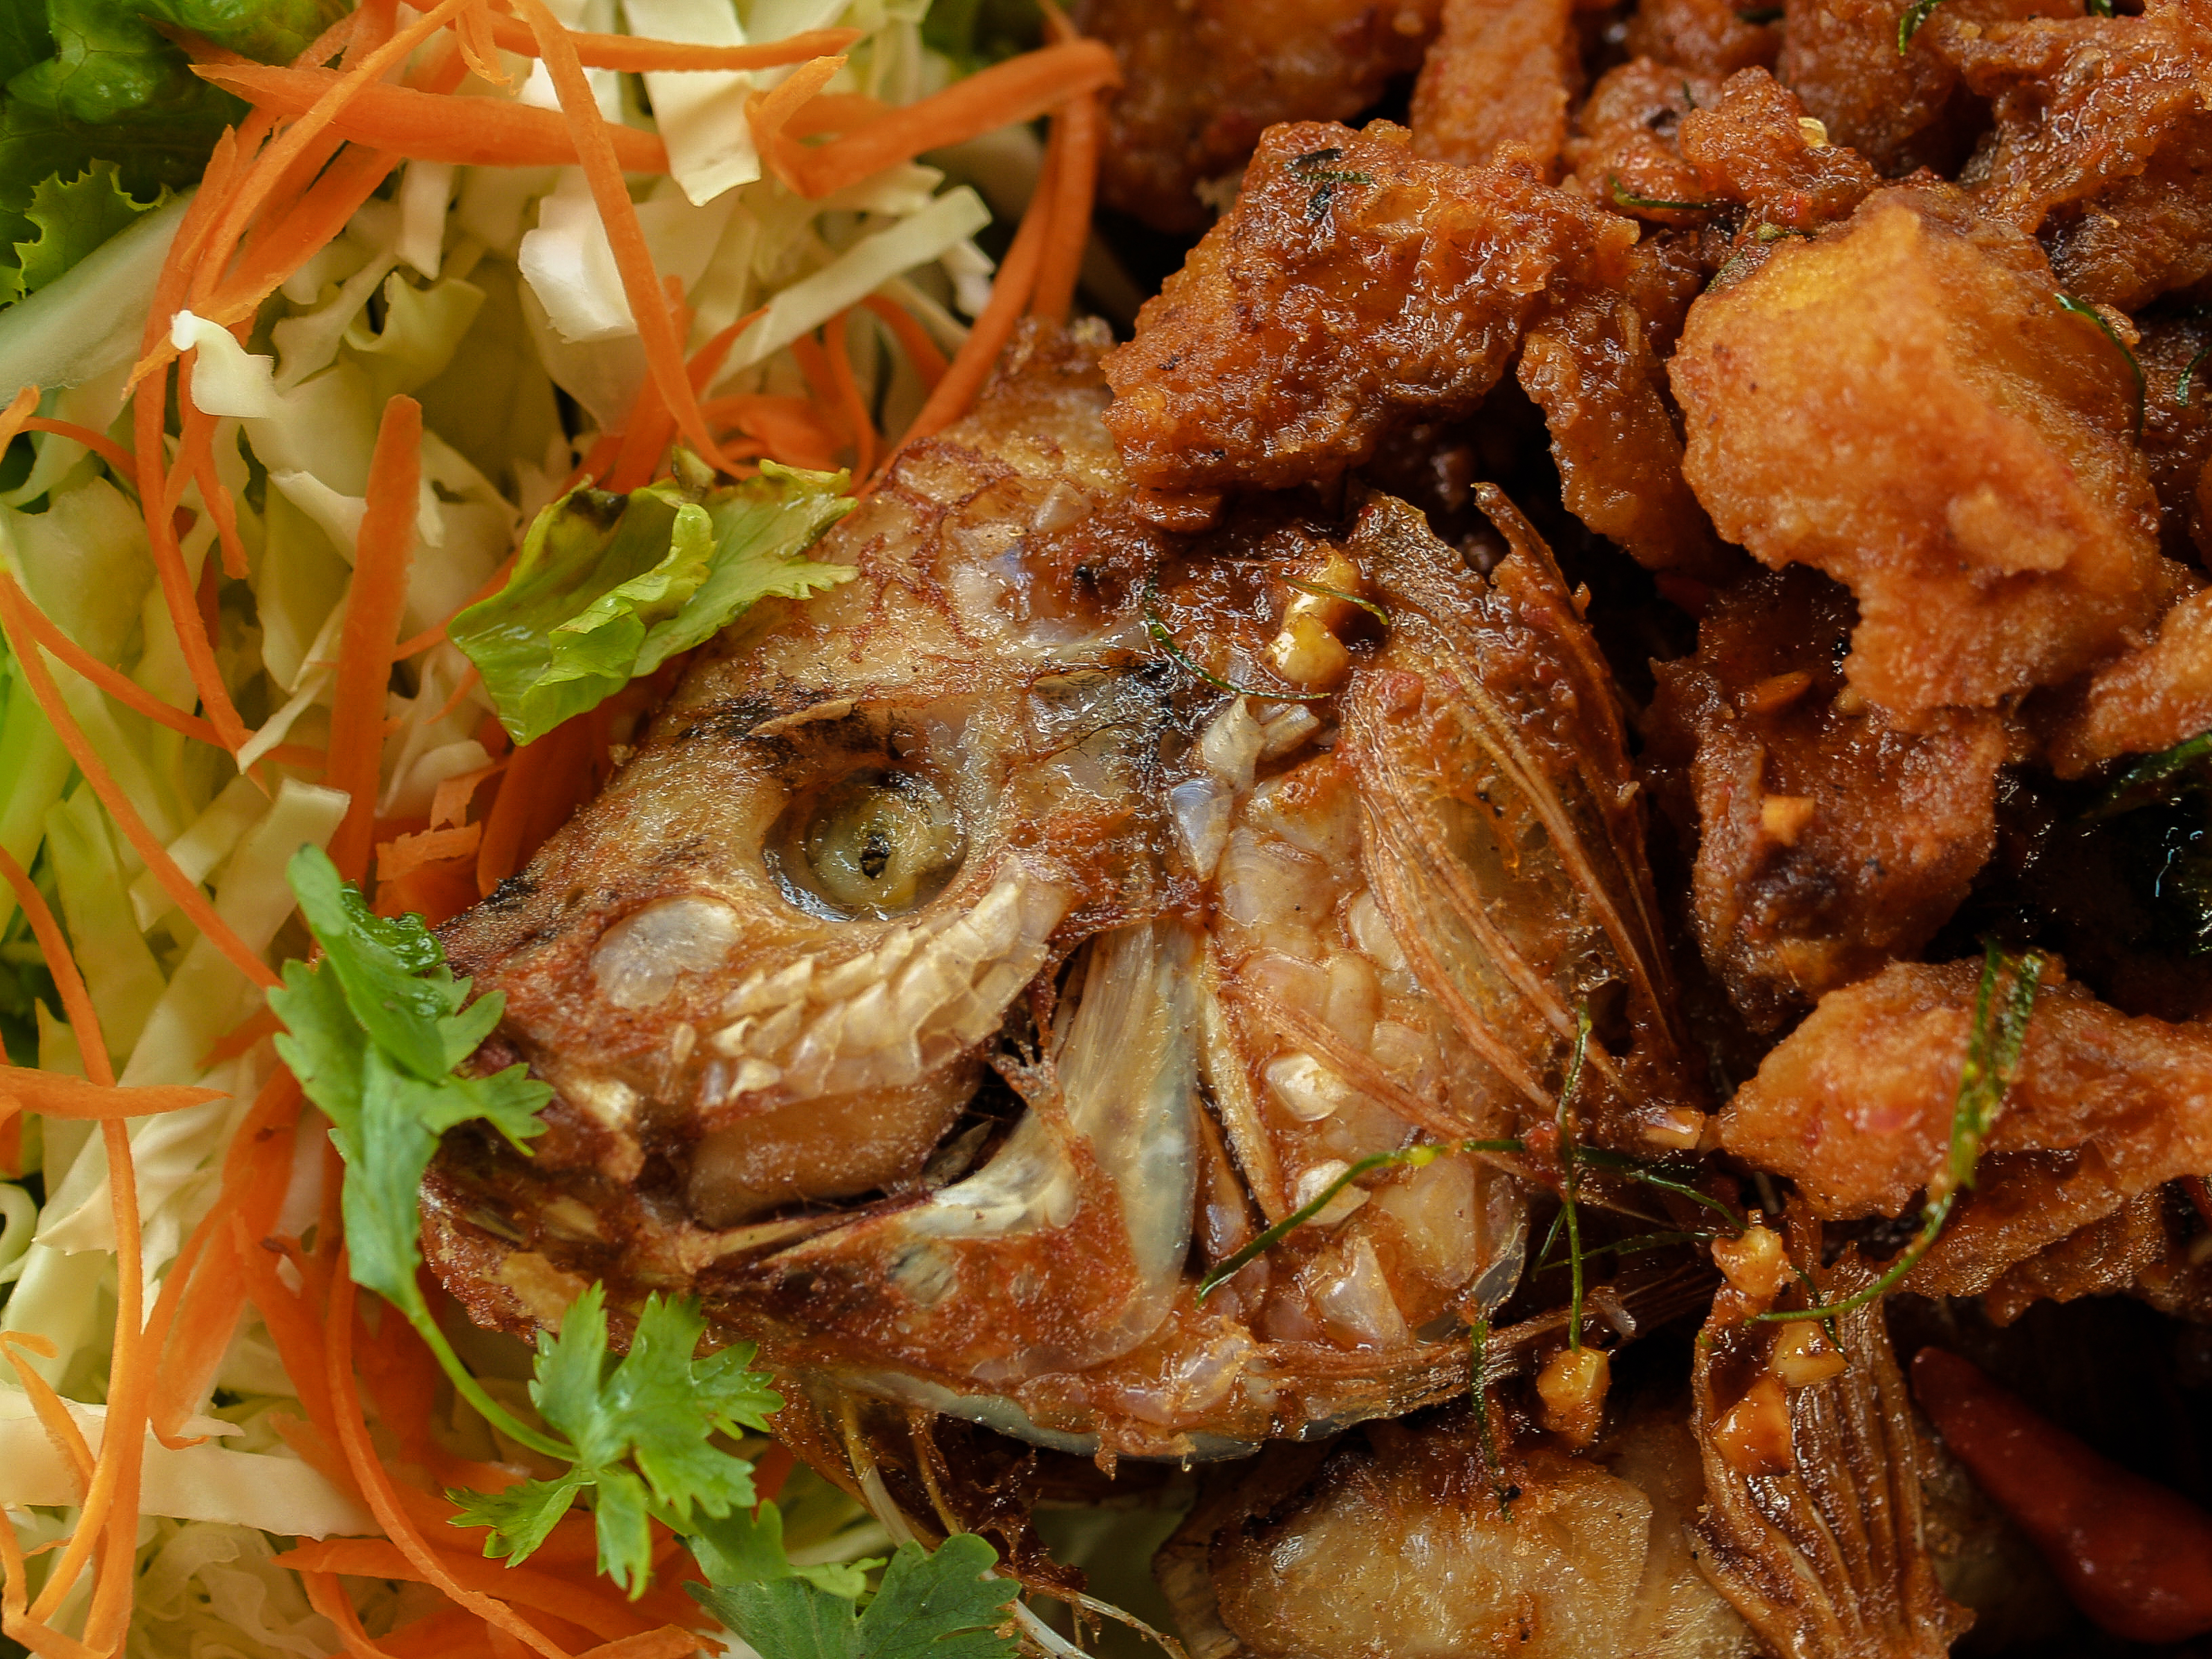
fresh, grilled, food, fish, fired, healthy, hot, nutrition, plate, natural, lunch, kitchen, dish, meal, delicious, cuisine, dinner, cooked, yellow, calories, closeup, eat, lemon, light, fried, sauce, thai, herb, fishsauce, vegetable, seafood, fried food, animal source foods, thai food, soft shell crab, southeast asian food, fried fish, asian food, recipe, shanghai food